List of fire stations

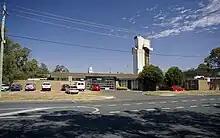
Belconnen Fire Station, Canberra, Australian Capital Territory, with what appears to be a training tower

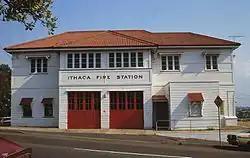
Ithaca Fire Station

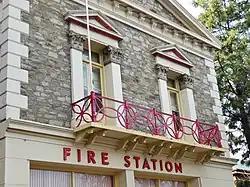
Former North Adelaide Fire Station

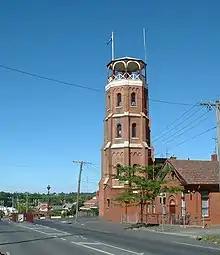
Ballarat East Fire Station, with fire lookout tower, and one end of world's first operating telephone line

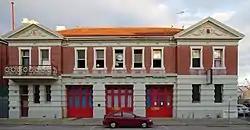
Fremantle Fire Station

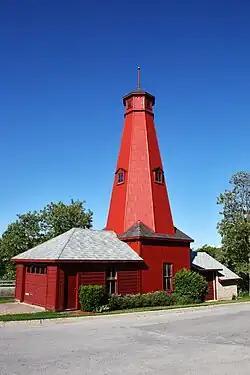
Paisley, Ontario hose tower

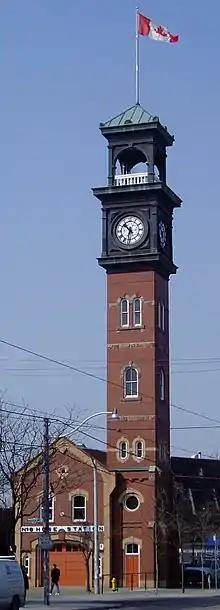
Former Fire Hall No. 3, Toronto

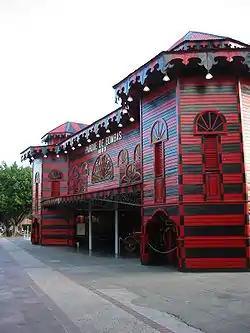
Parque de Bombas de Ponce, Puerto Rico

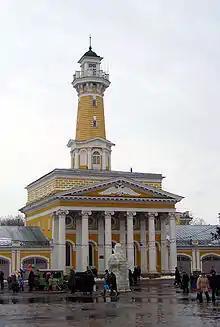
Kostroma watchtower, Russia

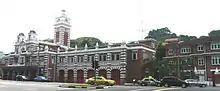
Central Fire Station, Singapore

In the U.S., numerous fire stations are listed on the National Register of Historic Places (NRHP) and there are other notable ones as well.